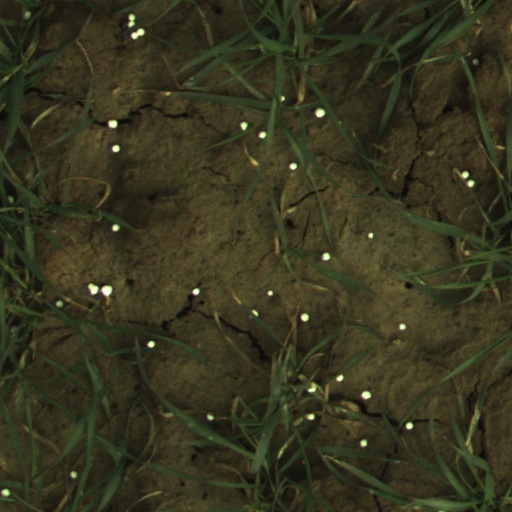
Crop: wheat